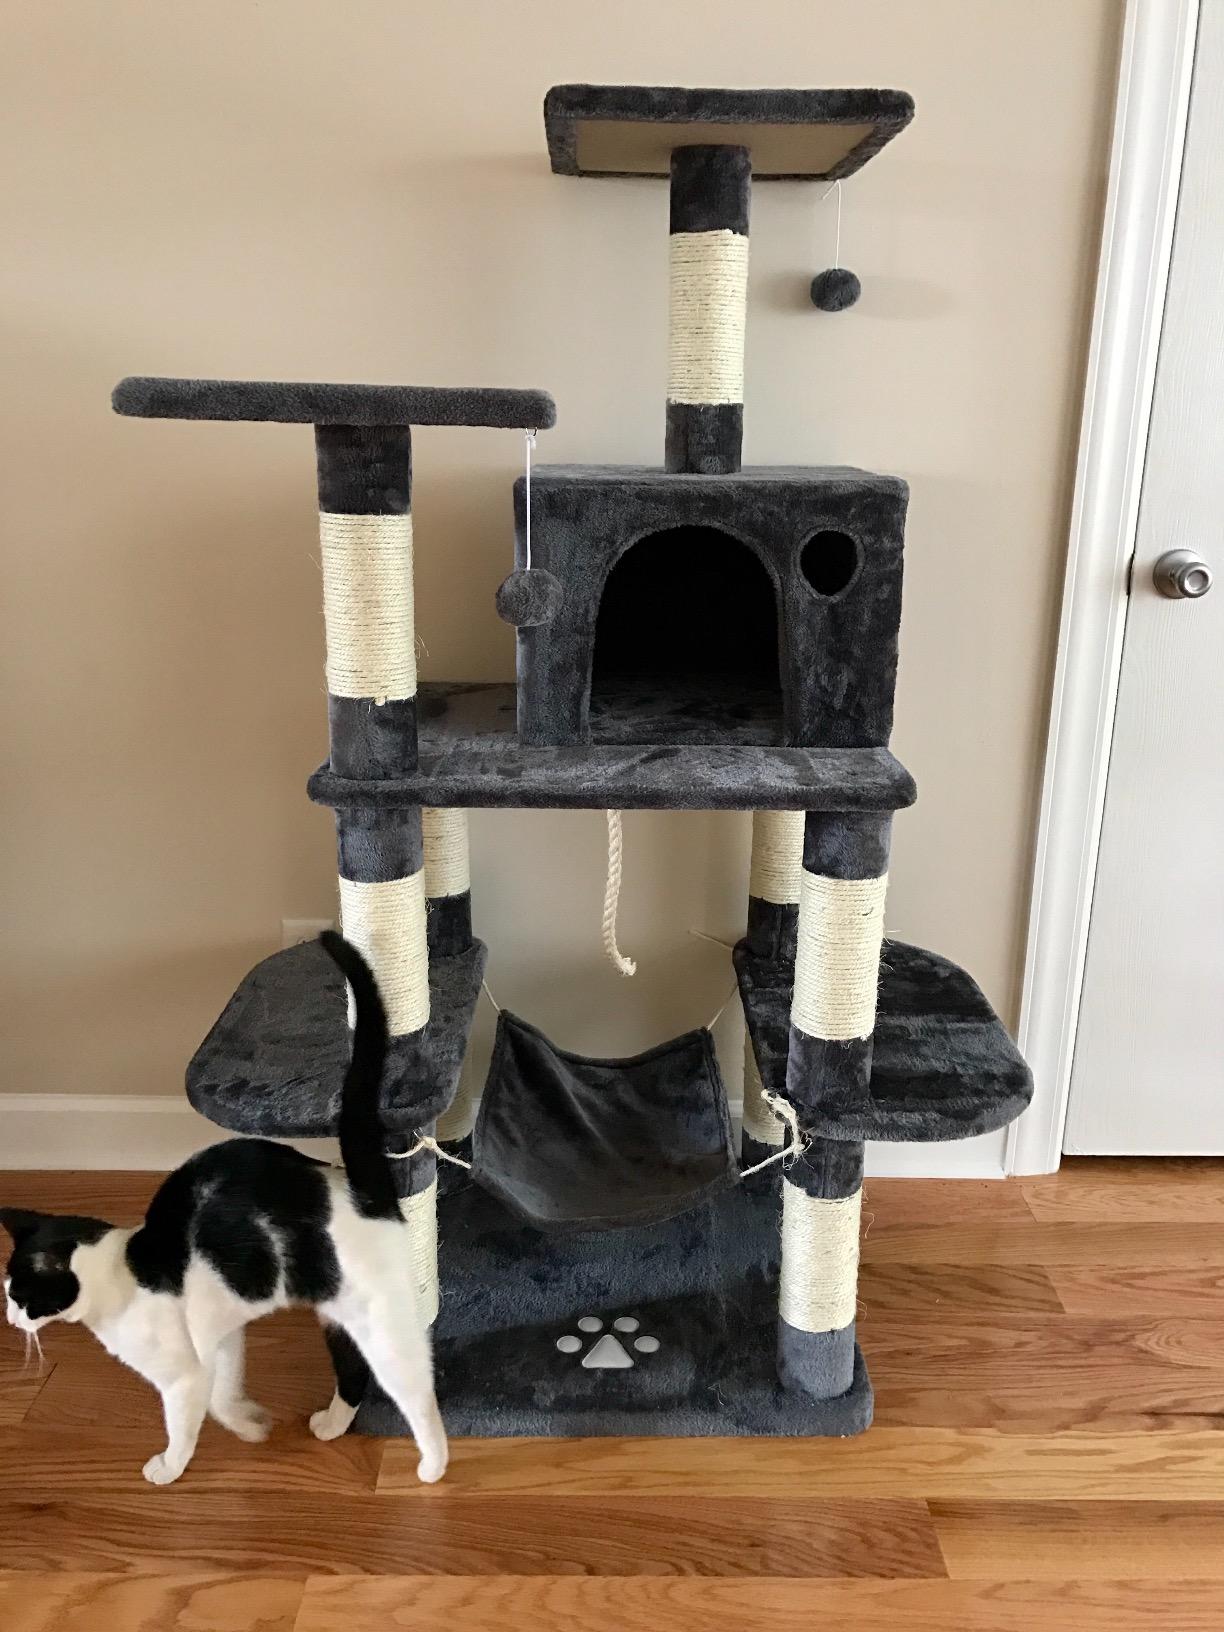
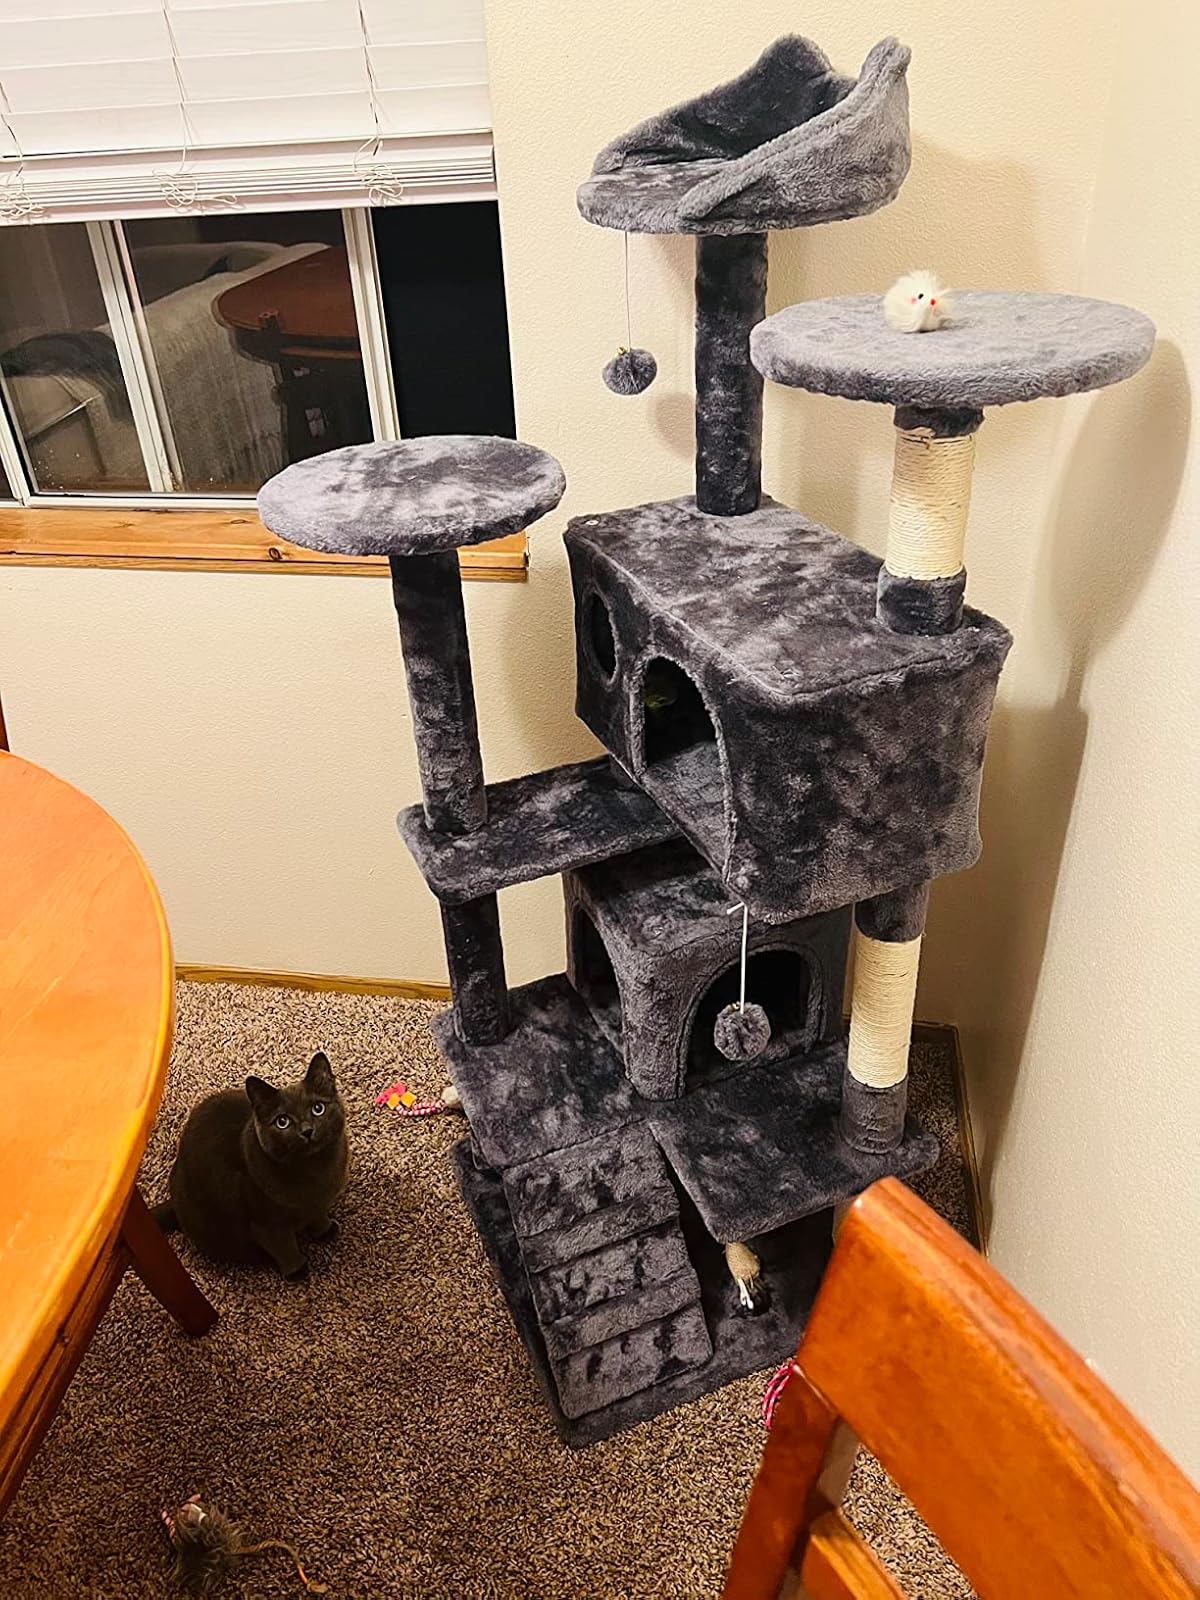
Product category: items_cat tree
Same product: no